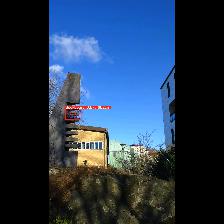
Label: NonHuman